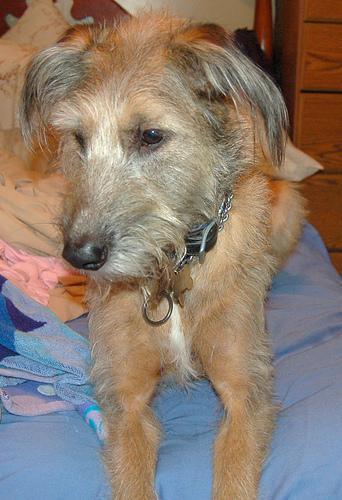
Irish_terrier